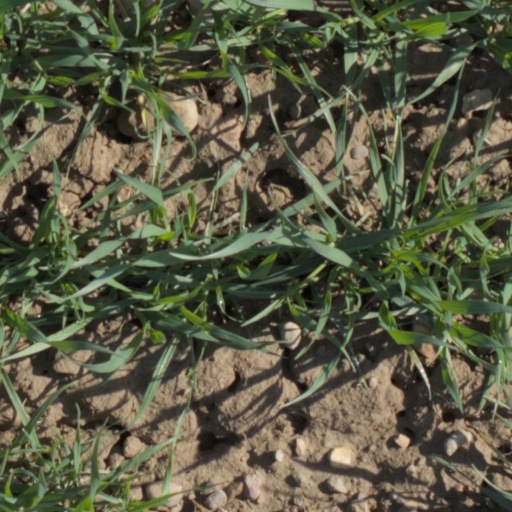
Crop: wheat